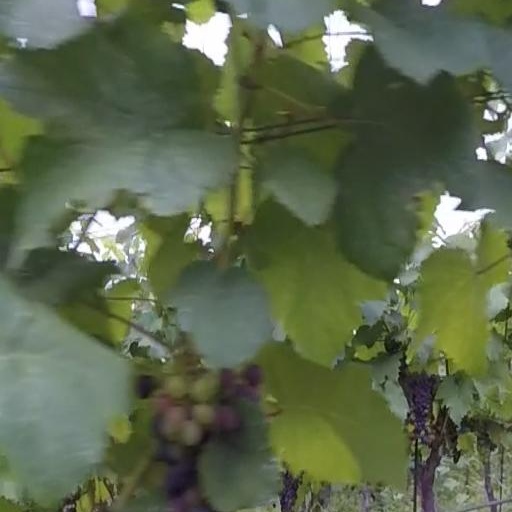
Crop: grape